Sky position (RA, Dec in degrees): 164.727, 9.902
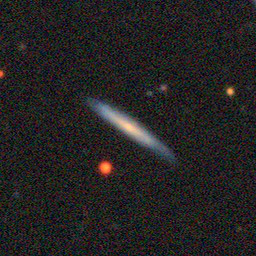
Galaxy morphology: Edge-on Galaxies without Bulge